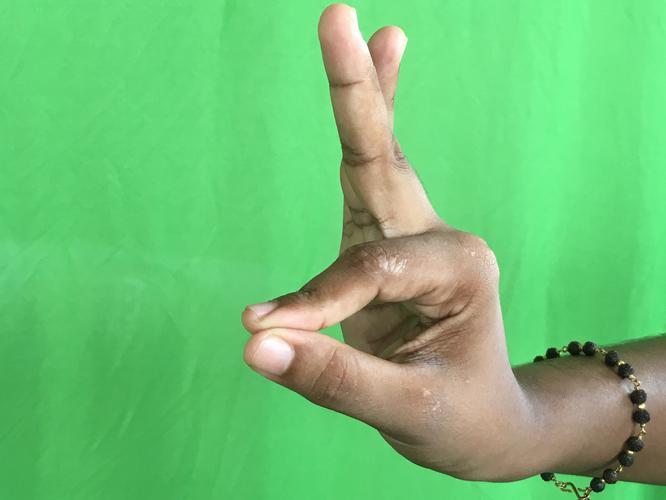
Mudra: Hamsasyam
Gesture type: single_hand